People's Agenda

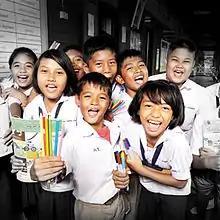
promotional picture of students in 15 years free education scheme

On the 12 of August 2009, 15 years free education policy was first initiated with the aim to lessen the financial burden of parents as well as stimulating the economy. The students who received free education program are ensured by the Education Ministry that each individual is provided a good standardized education.